Ross Davis (athlete)

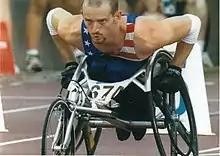

Ross Davis is a paralympic athlete from the United States competing mainly in category T34 sprint events.